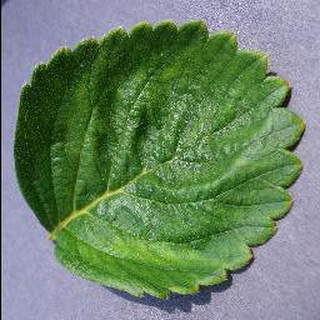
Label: healthy_strawberry